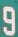
Number: 9